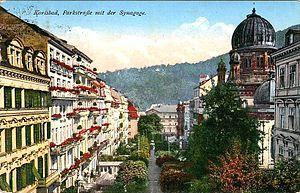
La synagogue de Carlsbad ou synagogue de Karlovy Vary, inaugurée en 1877, a été détruite en 1938 lors de la nuit de Cristal comme la plupart des autres lieux de culte juif en Allemagne et dans les territoires alors annexés par le Troisième Reich.